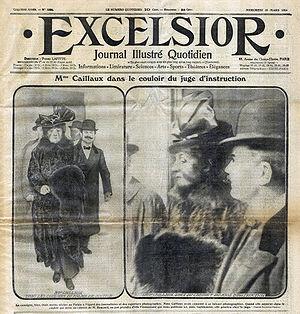
Première page du journal Excelsior du 25 mars 1914. Photos de Mme Henriette Caillaux au Palais de Justice de Paris. (Détail)
Henriette Raynouard, à la ville Mᵐᵉ Léo Claretie puis Mᵐᵉ Joseph Caillaux, née le 5 décembre 1874 à Rueil-Malmaison et morte le 29 janvier 1943 à Mamers, est une historienne de l'art française.